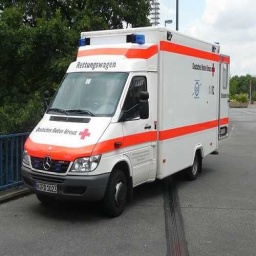
Label: ambulance